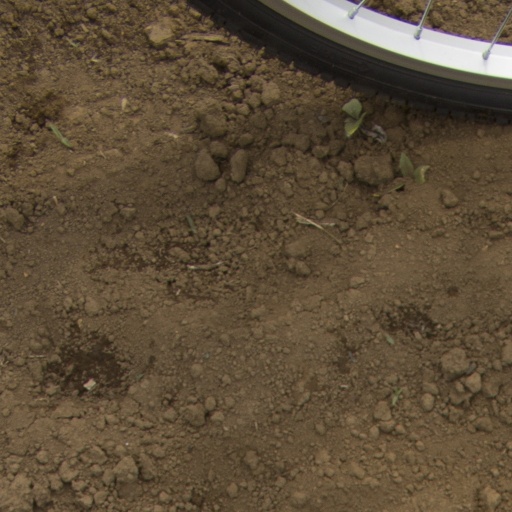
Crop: Jerusalem artichoke